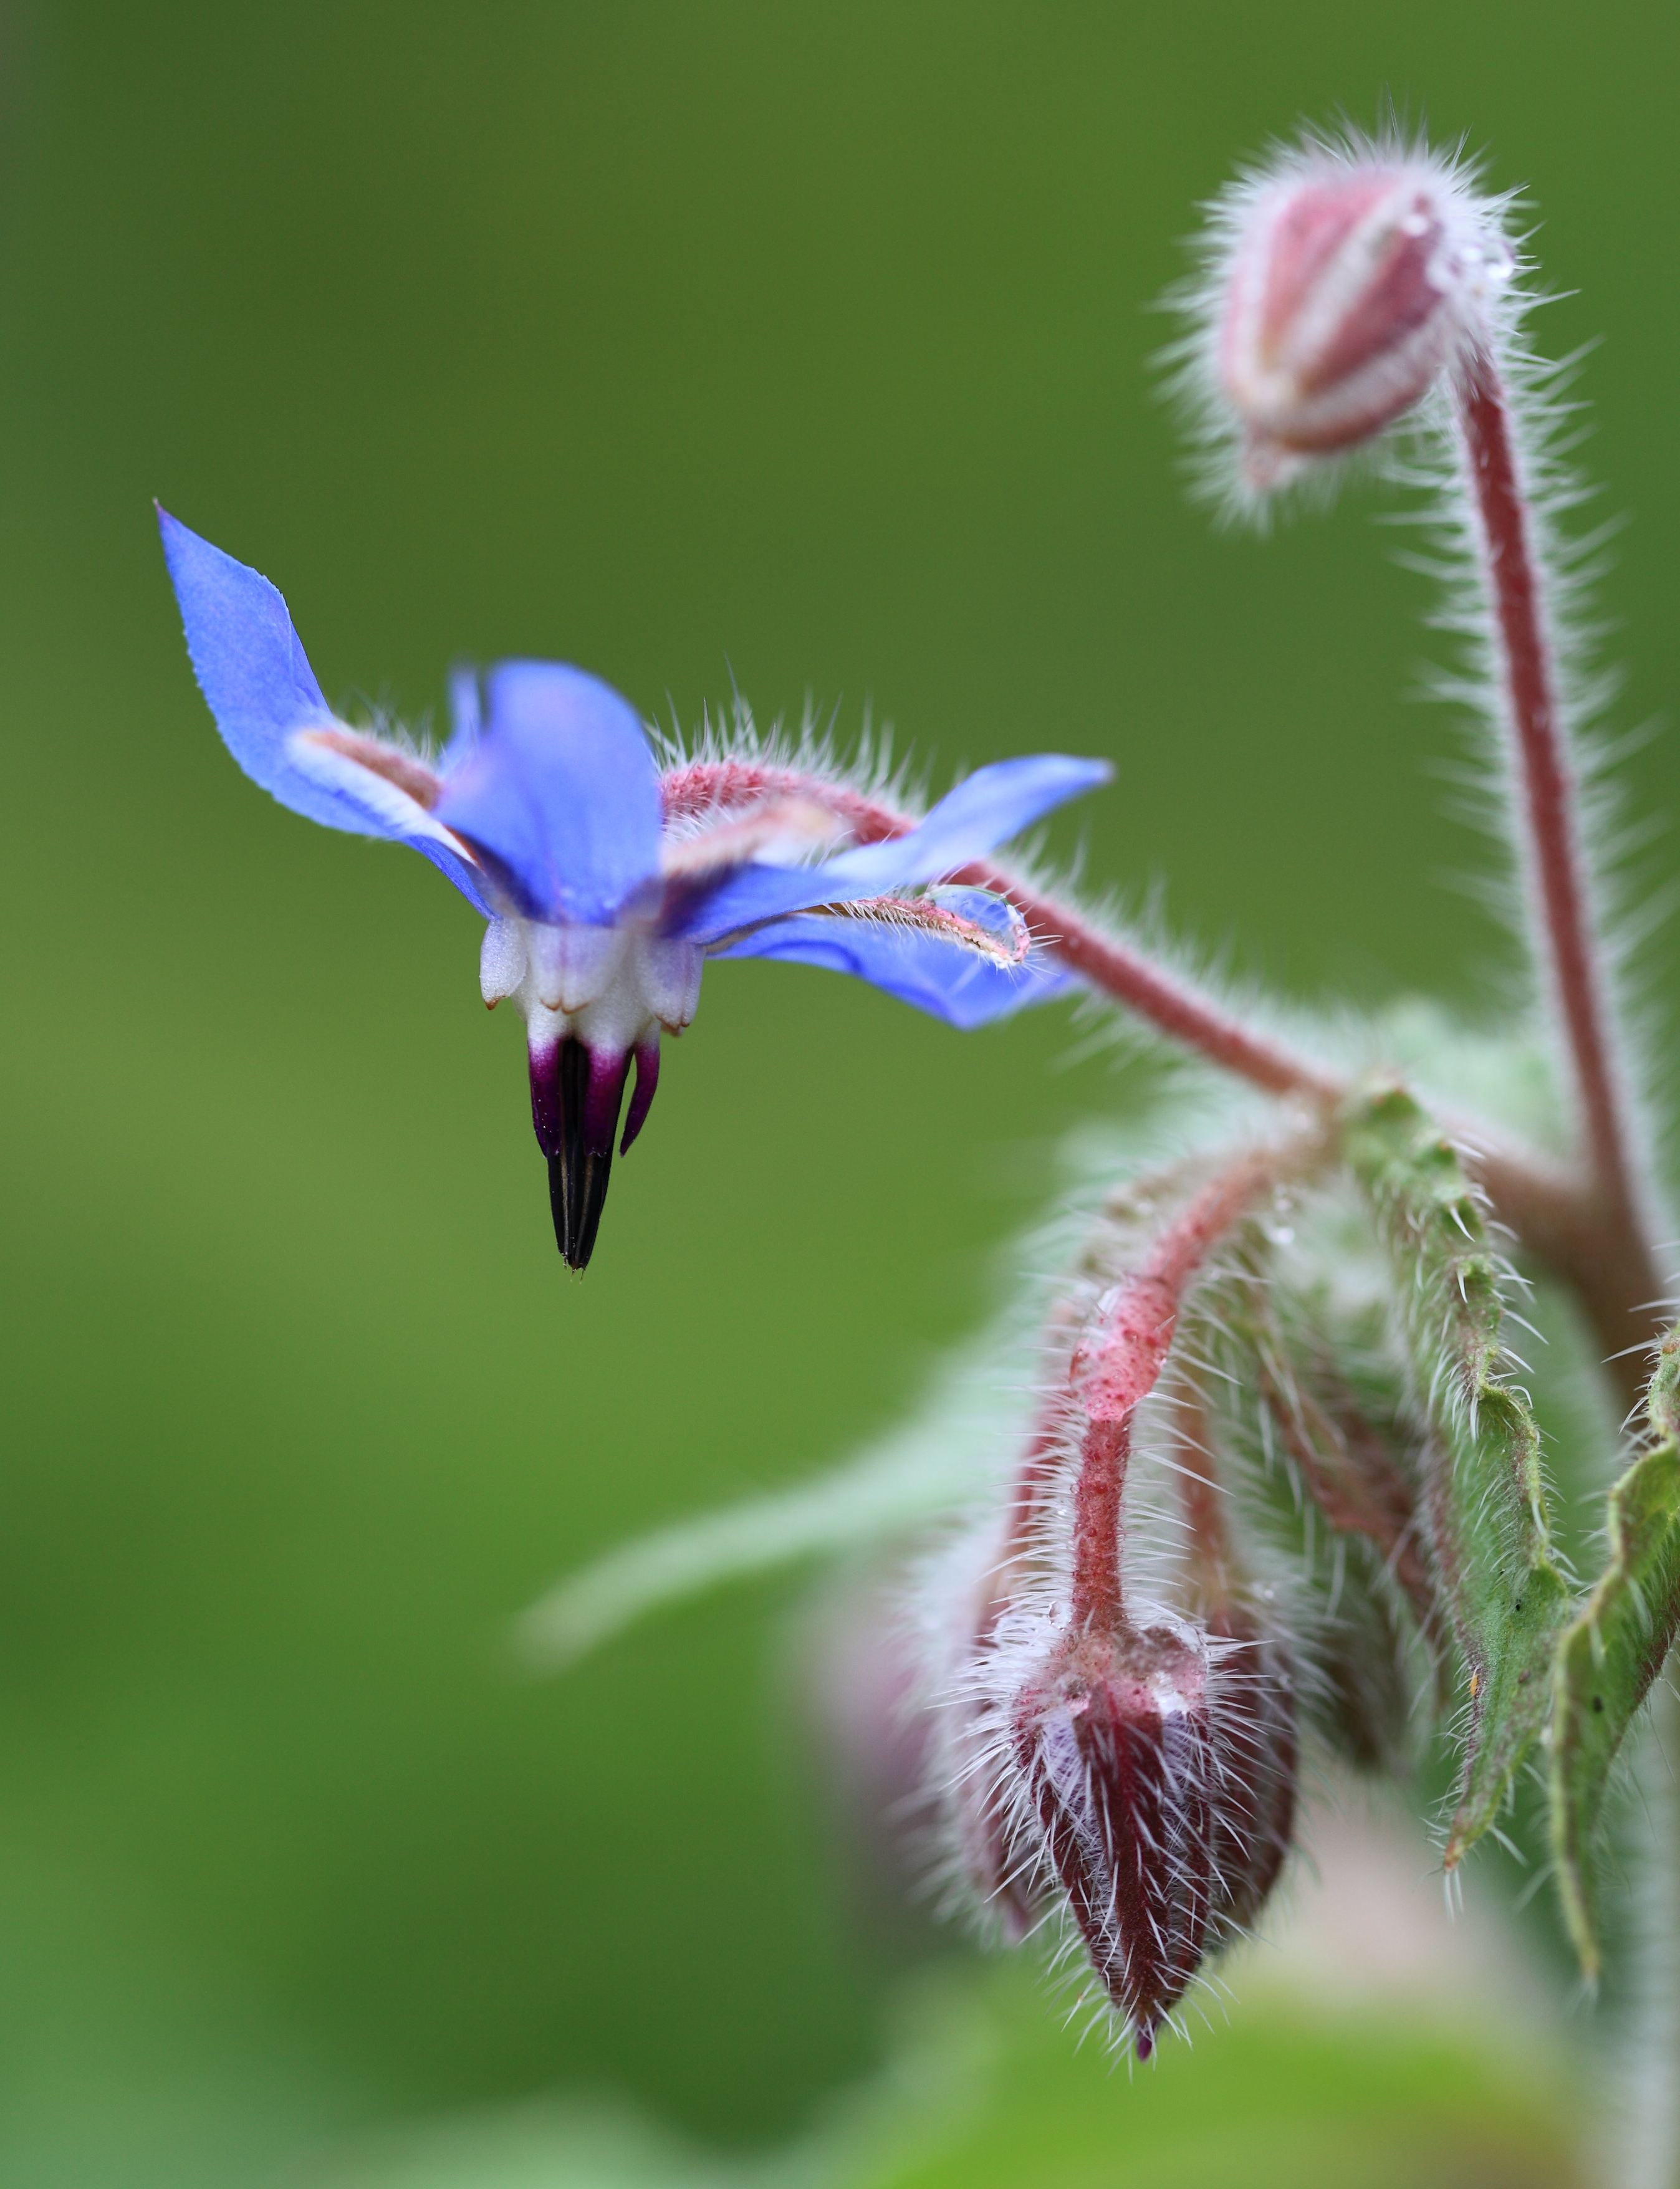
nature, blossom, plant, flower, petal, high, botany, flora, fauna, wildflower, close up, 5d, hires, markii, nectar, hi, res, resolution, gunma, maebashi, gunmaflowerpark, macro photography, flowering plant, plant stem, land plant